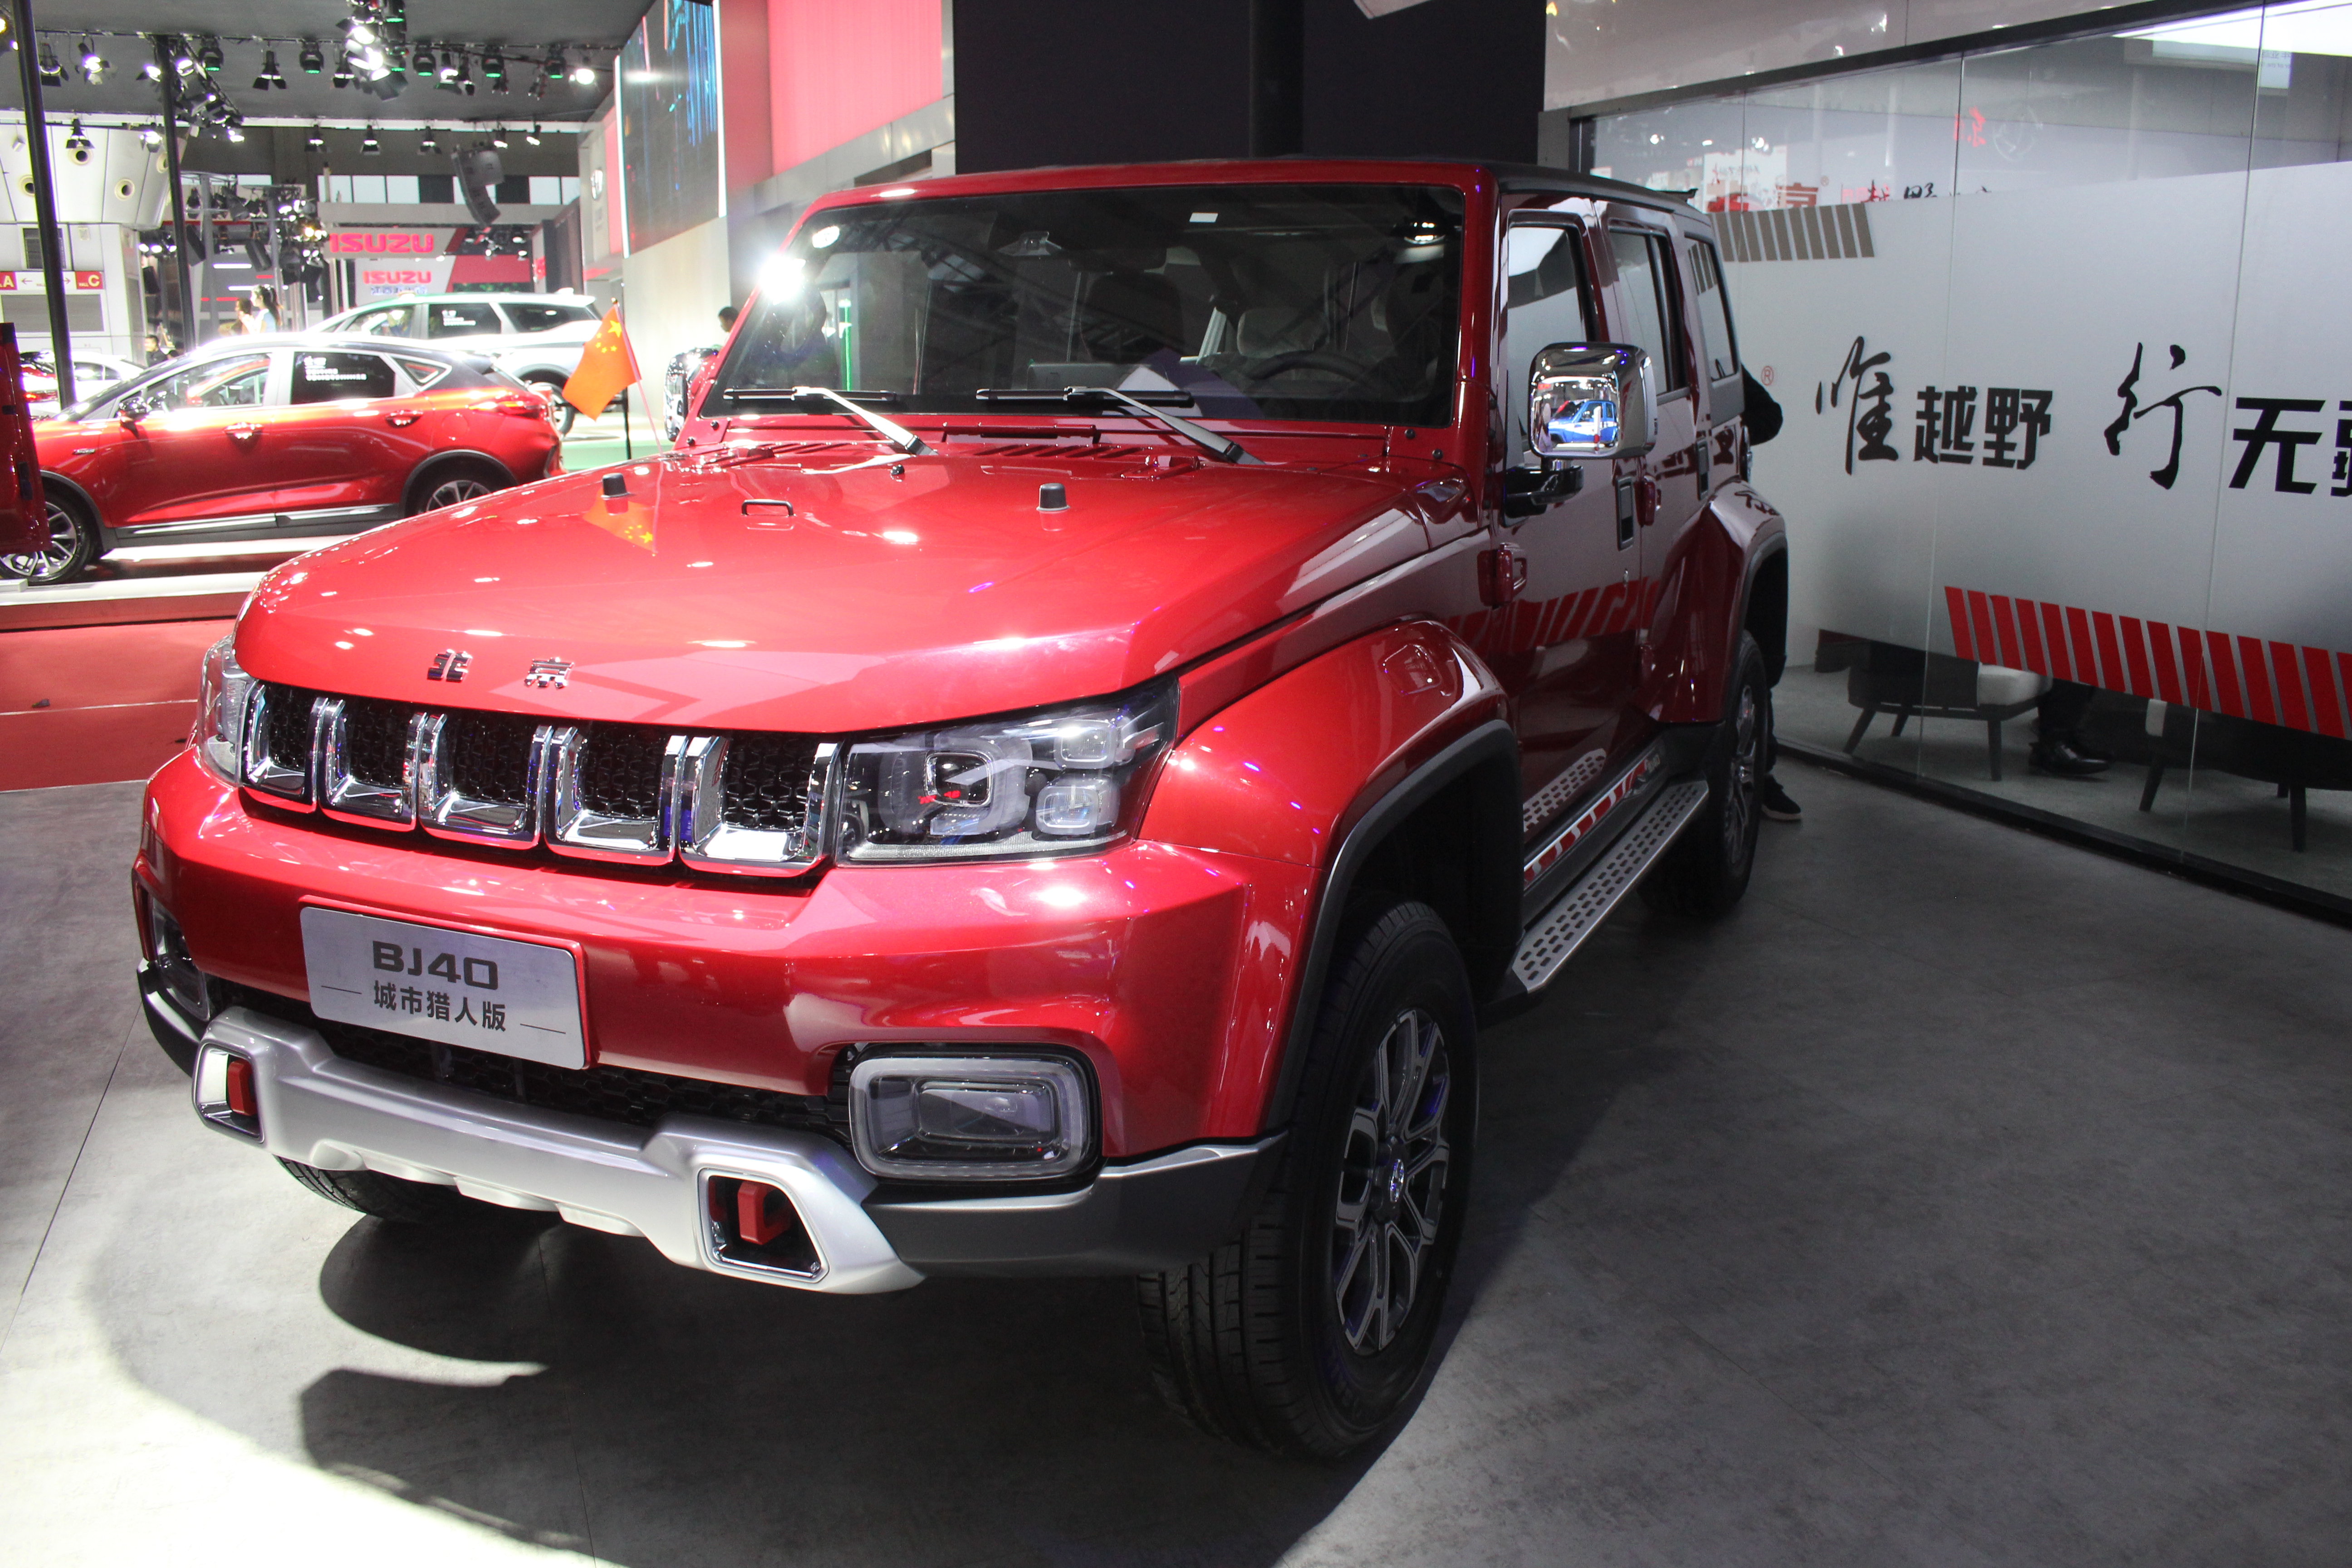
cars, vehicles, arts, land vehicle, vehicle, car, motor vehicle, auto show, sport utility vehicle, automotive tire, hood, off road vehicle, compact sport utility vehicle, automotive design, rim, luxury vehicle, bumper, tire, jeep, grille, Mini SUV, automotive exterior, hardtop, suzuki, car dealership